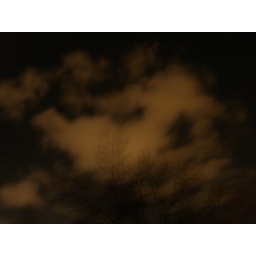
Night sky at my house in Michigan City, IN